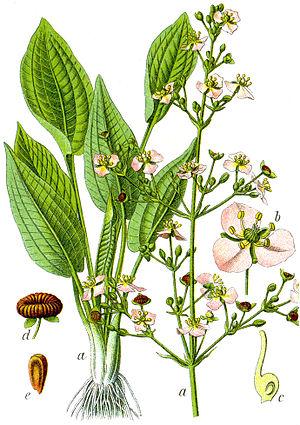
Les Alismatidae sont une sous-classe des plantes monocotylédones.